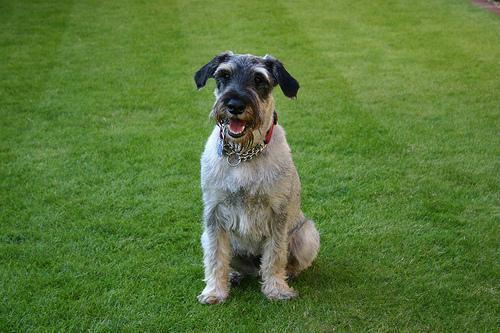
standard_schnauzer